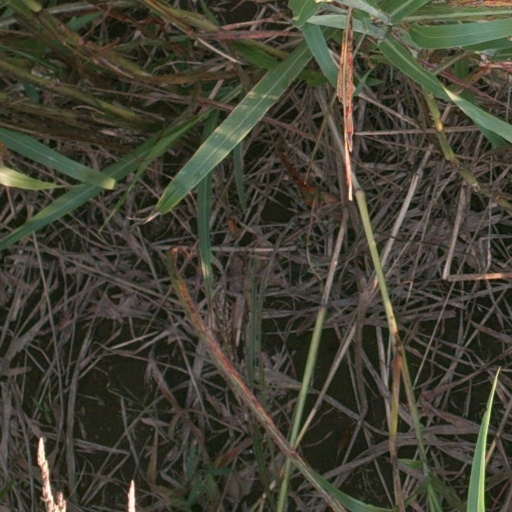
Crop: sorghum